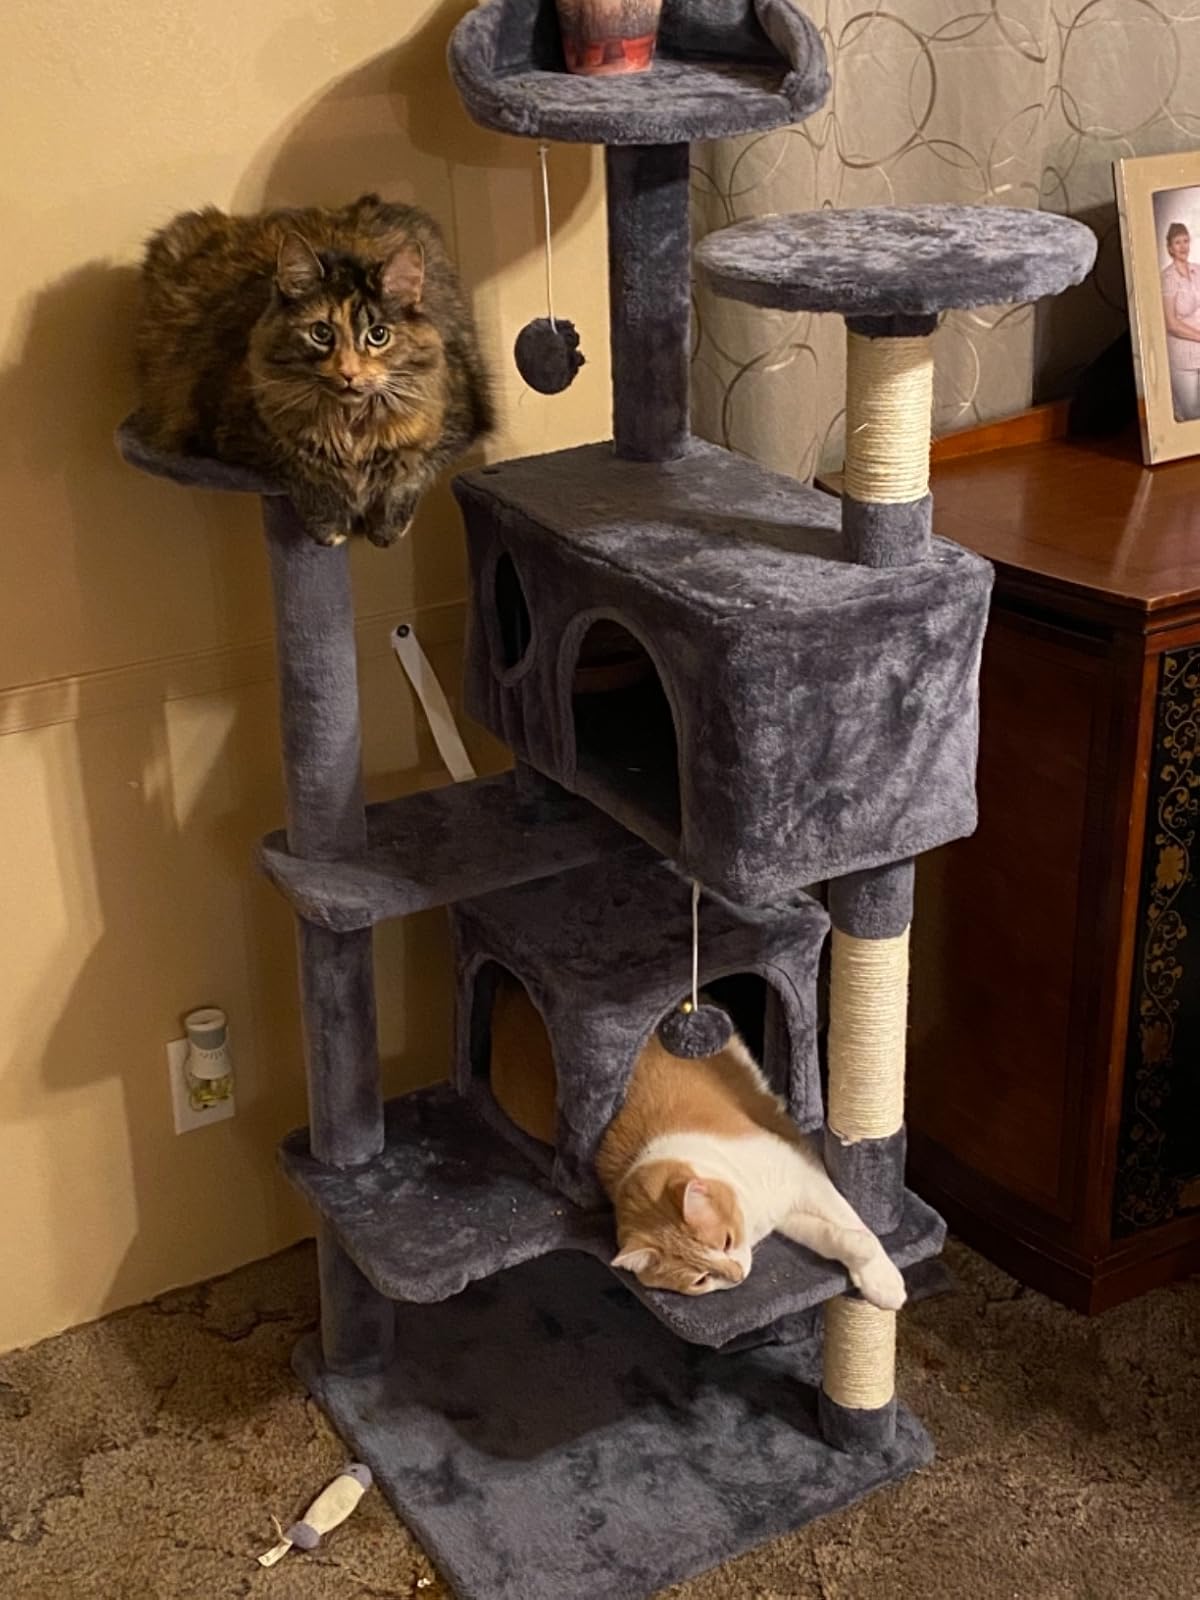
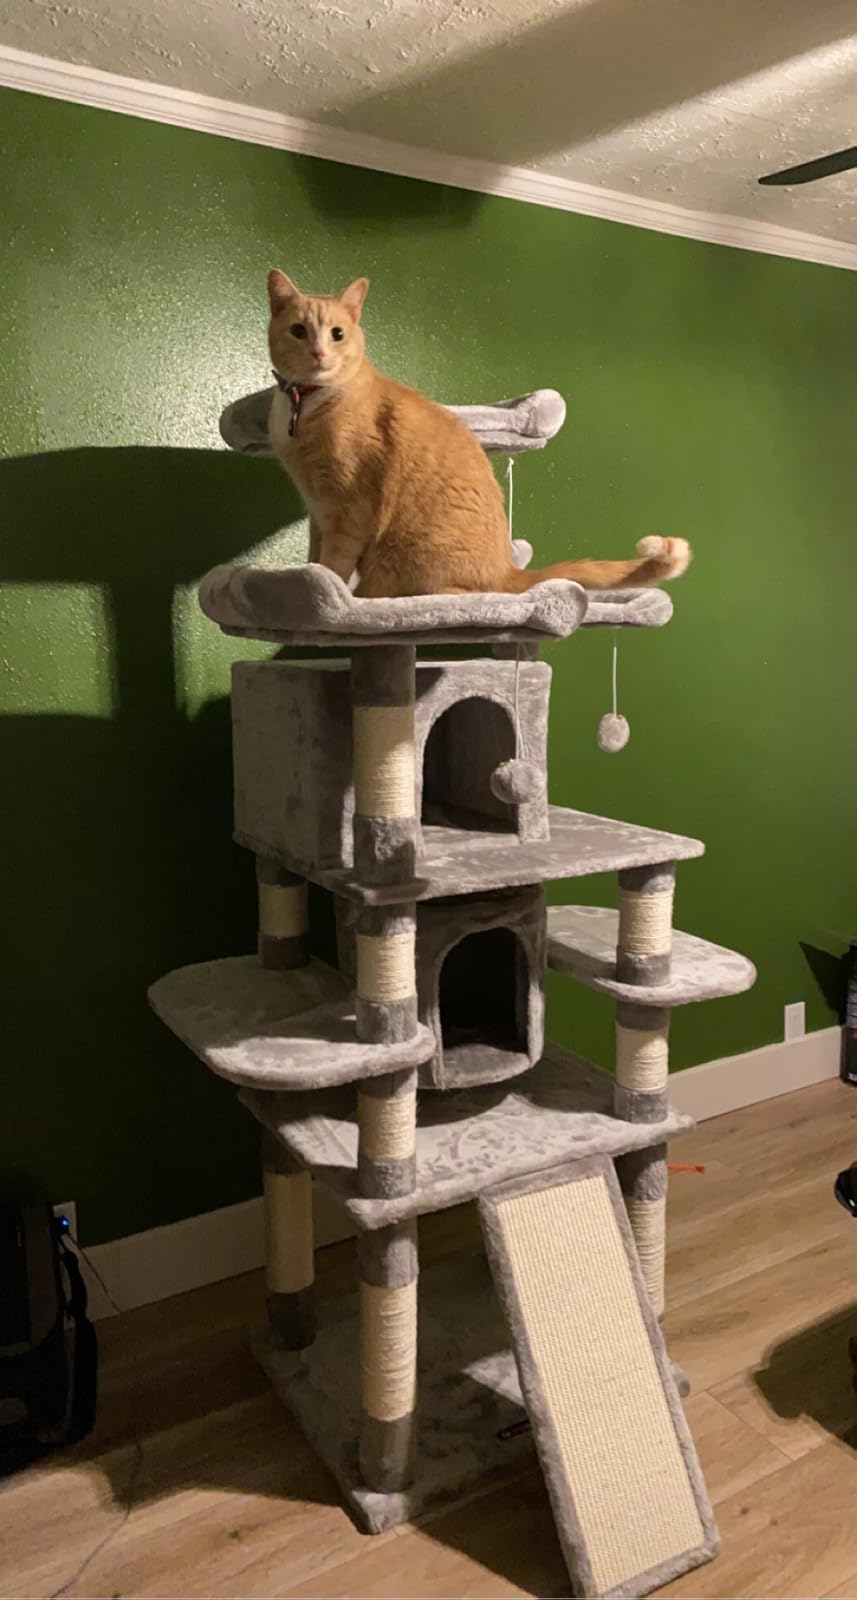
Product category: items_cat tree
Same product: no